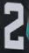
Number: 2